Meitei festivals

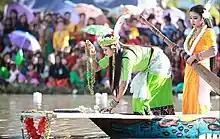
A Meitei woman holding a garland of gooseberries to participate in the Heikru Hidongba.

Cheiraoba (ꯆꯩꯔꯥꯎꯕ), the new year festival of the Meitei ethnicity falls on the 1st lunar day of Sajibu month in the Meitei year. During the celebration, people worship Lainingthou Sanamahi inside the Sanamahi Kachin, by offering fruits and vegetables available during the season of the year.